Daria Guidetti

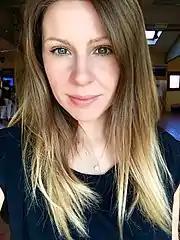
Daria Guidetti in 2016

Daria Guidetti (born 1978) is an Italian astrophysicist linked to the INAF. She studied astronomy at the University of Bologna and is a member of the astronomy club at Montelupo Fiorentino. The Minor Planet Center credits her with the co-discovery of two asteroids, 34004 Gregorini and 49443 Marcobondi, discovered at the Montelupo Observatory in 1998 and 2000, in collaboration with Italian astronomers Maura Tombelli and Egisto Masotti, respectively.